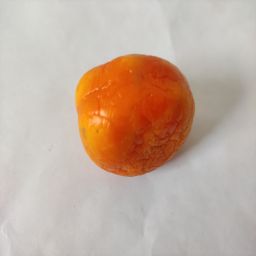
Crop: Tomato
Quality: Old